Hanfu

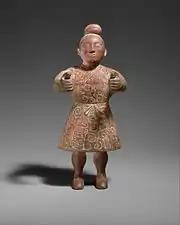
Charioteer figure wearing a short " , Eastern Zhou dynasty.

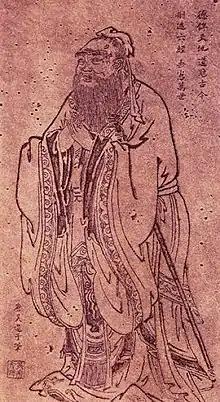

The was the most distinguished type of formal dress, worn for worshipping and memorial ceremonies; it had a complex structure and there were various decorations which bore symbolic meaning; there were six ranked types of which were worn by emperors, princes and officials according to their titles. The emperors also wore (only second to ) when meeting with officials or if they had to work on official business. When the emperor were not at court, they wore the . could also worn by princes during sacrificial occasions and by scholars who would go pay respect to their parents in the morning. The , , and all consisted of four separate parts: a skirt underneath, a robe in the middle, a on top, and a long cloth belt. Similarly to the Western Zhou dynasty, the dress code of the early Eastern Zhou dynasty was governed by strict rules which was used maintain social order and to distinguish social class.